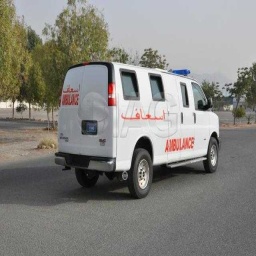
Label: ambulance